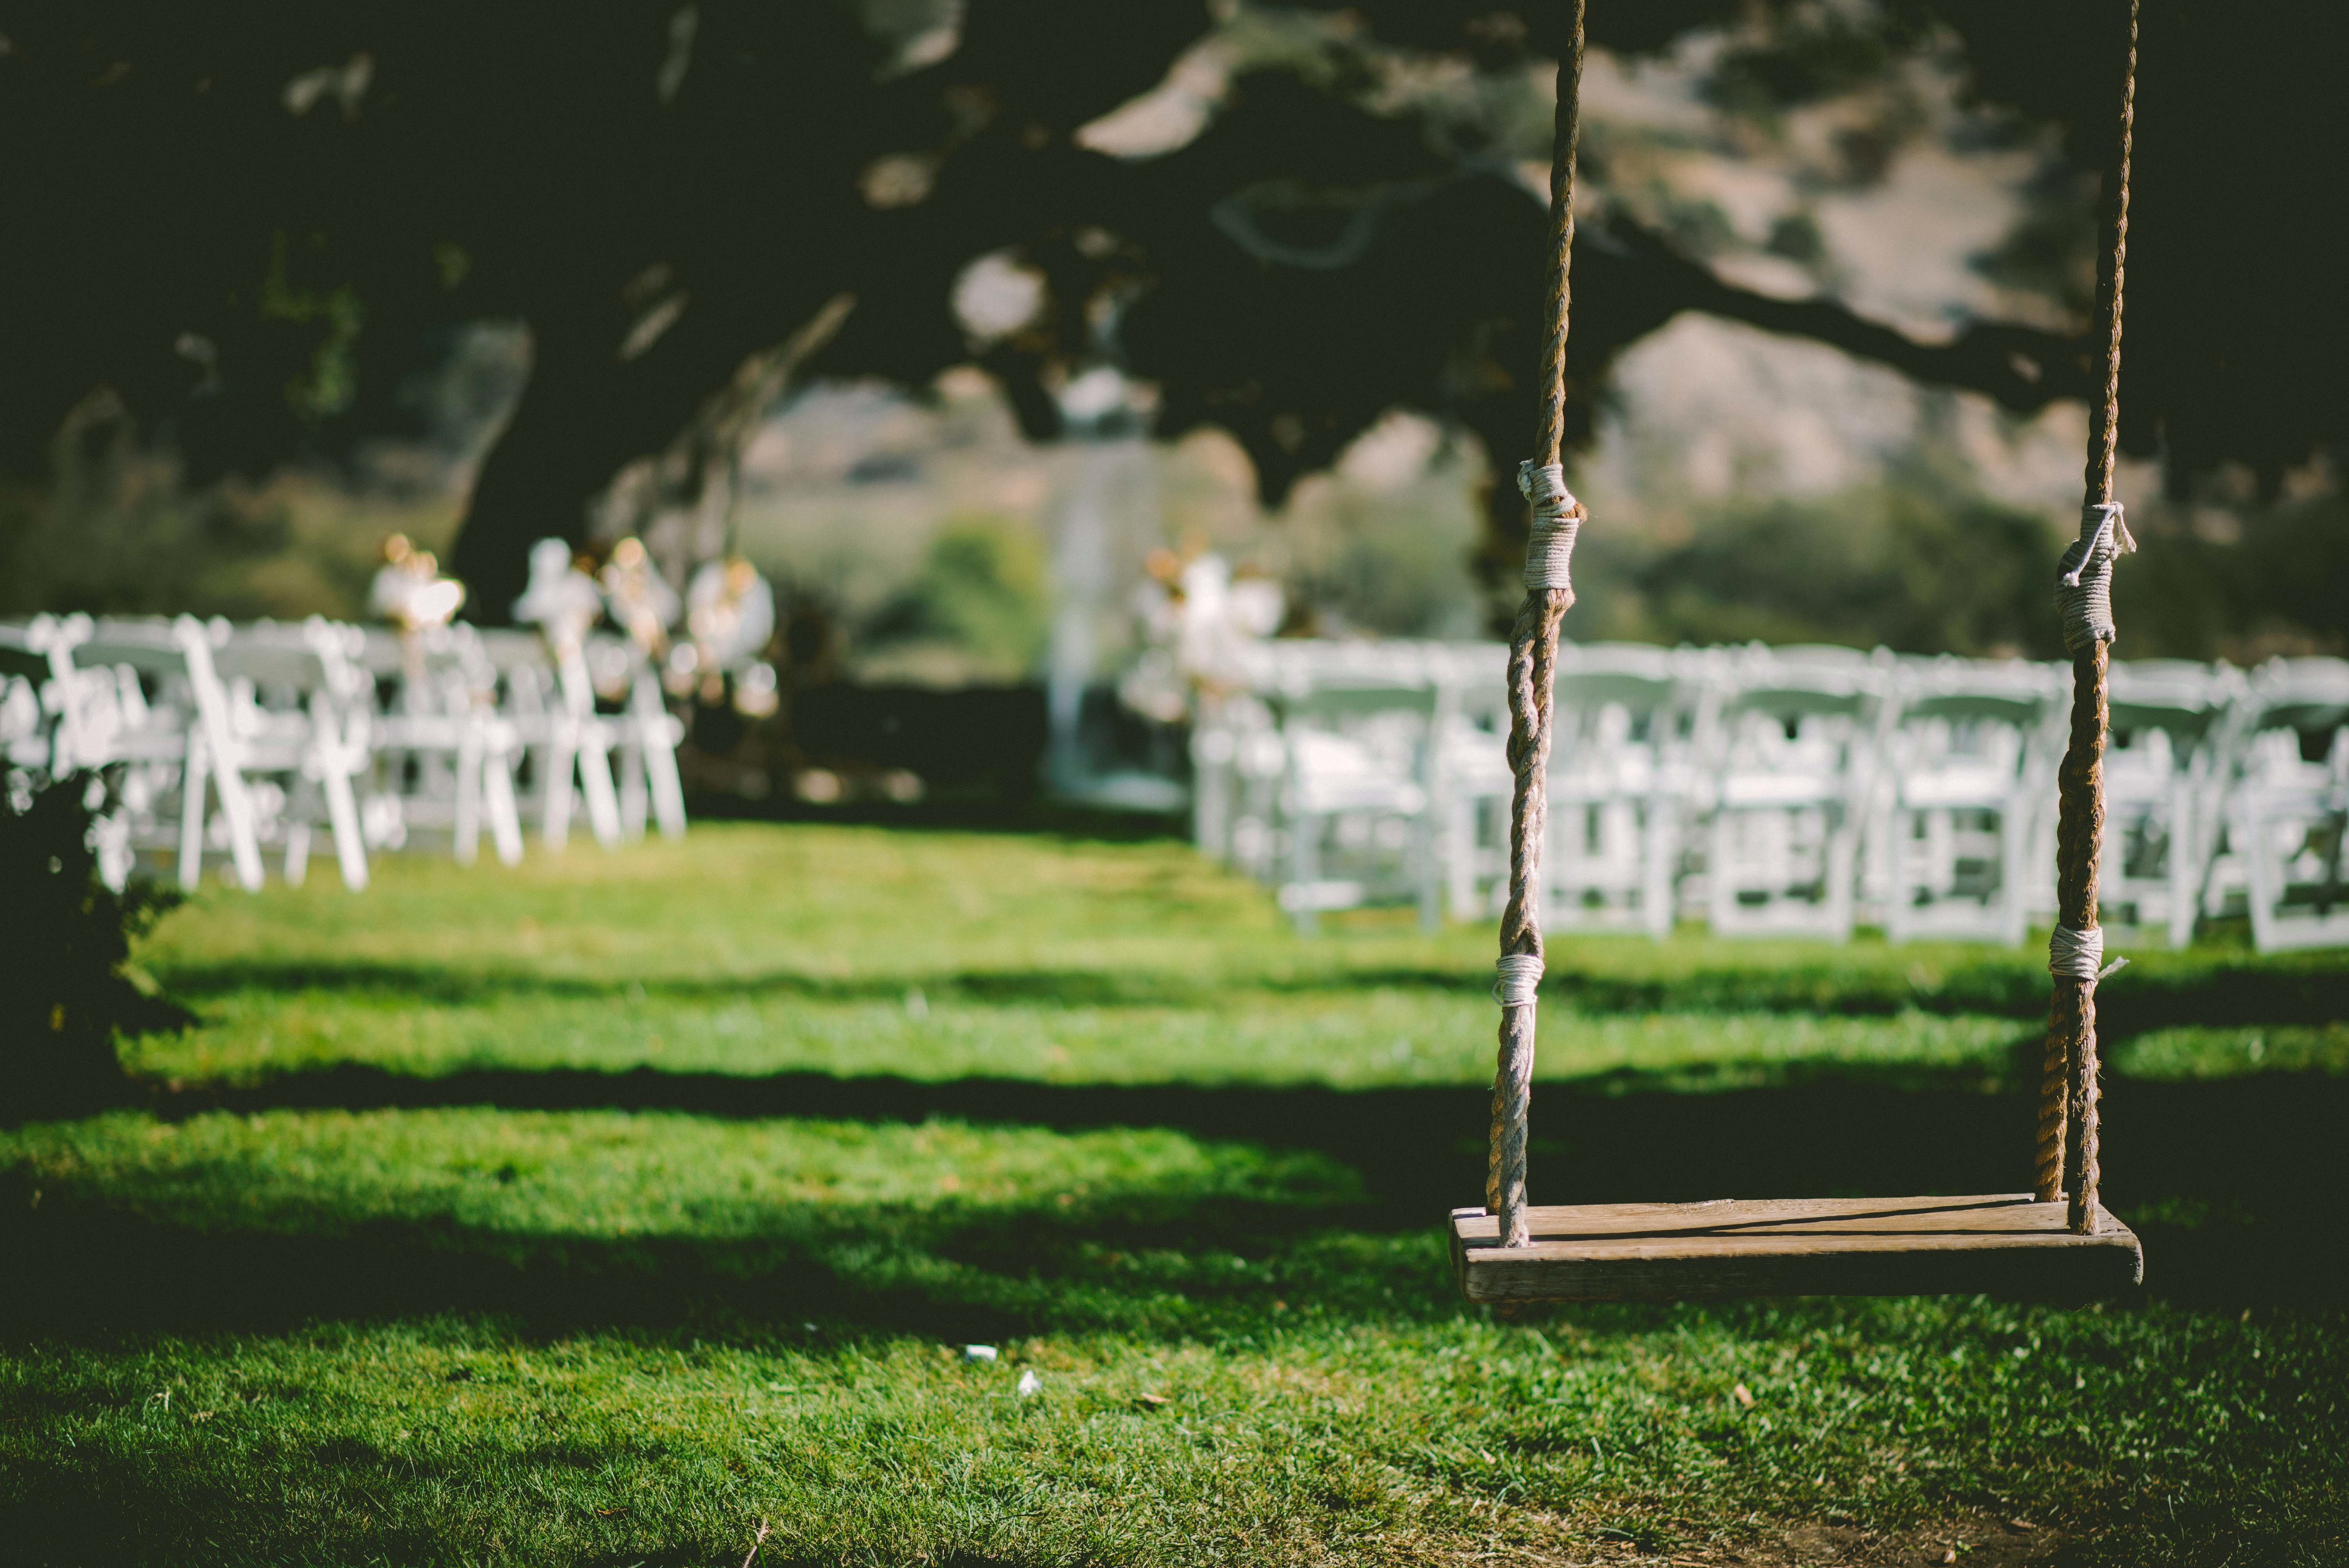
tree, grass, lawn, sunlight, flower, green, macro, backyard, lighting, swing, outdoors, ceremony, chairs, photograph